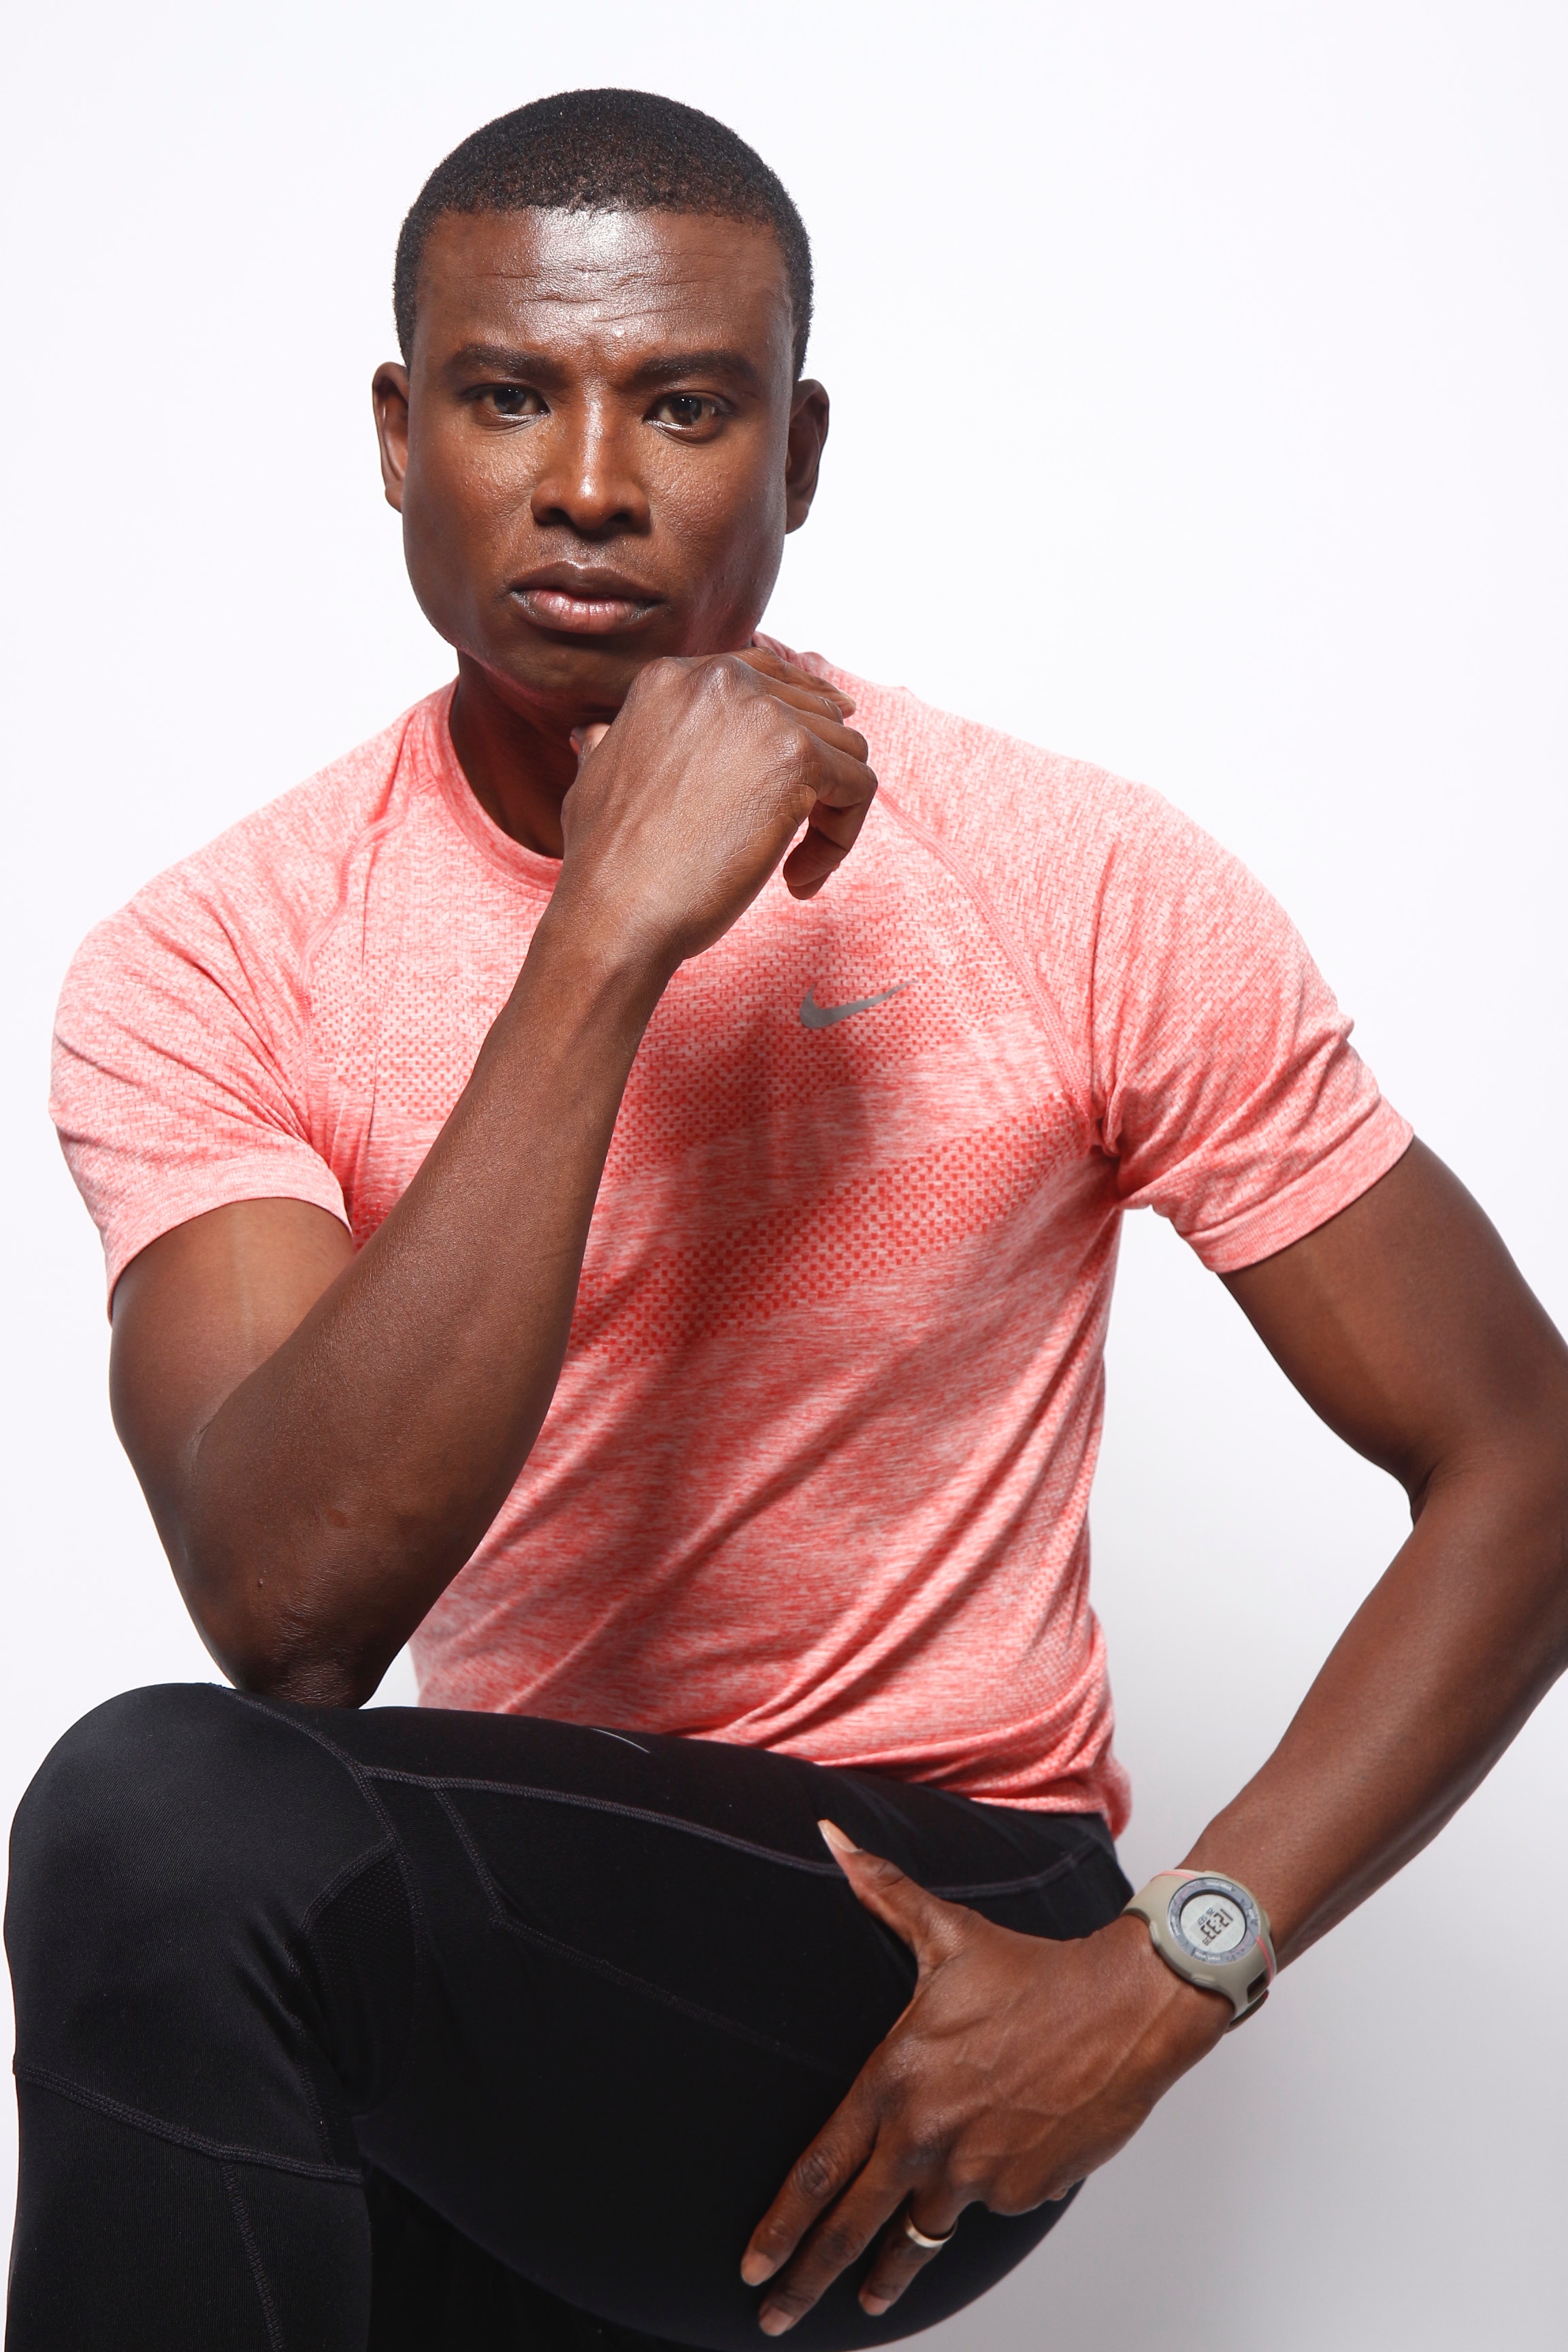
sitting, cheek, chin, arm, forehead, neck, joint, muscle, t shirt, model, photography, elbow, stomach, gesture, ear